Speech-generating device

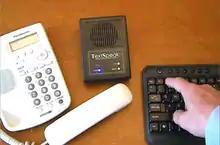
Keyboard used to create speech over a telephone using a text-to-speech converter.

Fixed display devices refer to those in which the symbols and items are "fixed" in a particular format; some sources refer to these as "static" displays. Such display devices have a simpler learning curve than some other devices.